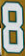
Number: 8